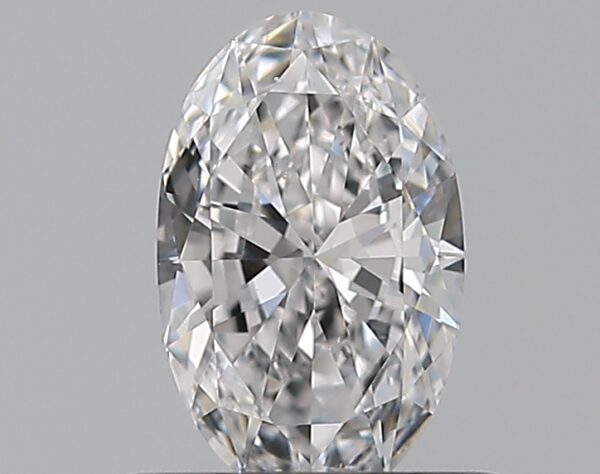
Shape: oval
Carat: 0.5
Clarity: VS2
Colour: D
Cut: EX
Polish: EX
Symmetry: VG
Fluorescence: N
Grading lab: GIA
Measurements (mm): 7.03 x 4.38 x 2.46